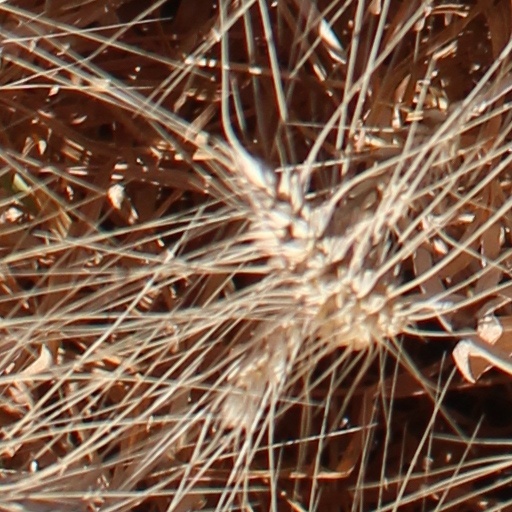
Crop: wheat